Dorcen G70S

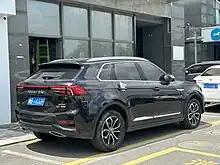
Dorcen G70S rear

Revealed in September 2018 in China, prices of the Dorcen G70S ranges from 119,900 yuan to 149,900 yuan. The power comes from a 2.0 liter Inline-4 turbo engine code named 4G63S4T provided by Shenyang-Mitsubishi. The 2.0 liter Inline-4 turbo engine is mated to s 8-speed automatic gearbox producing 177hp and 250Nm of torque.